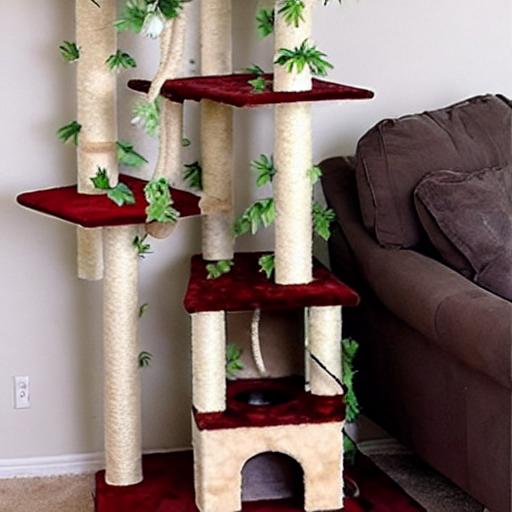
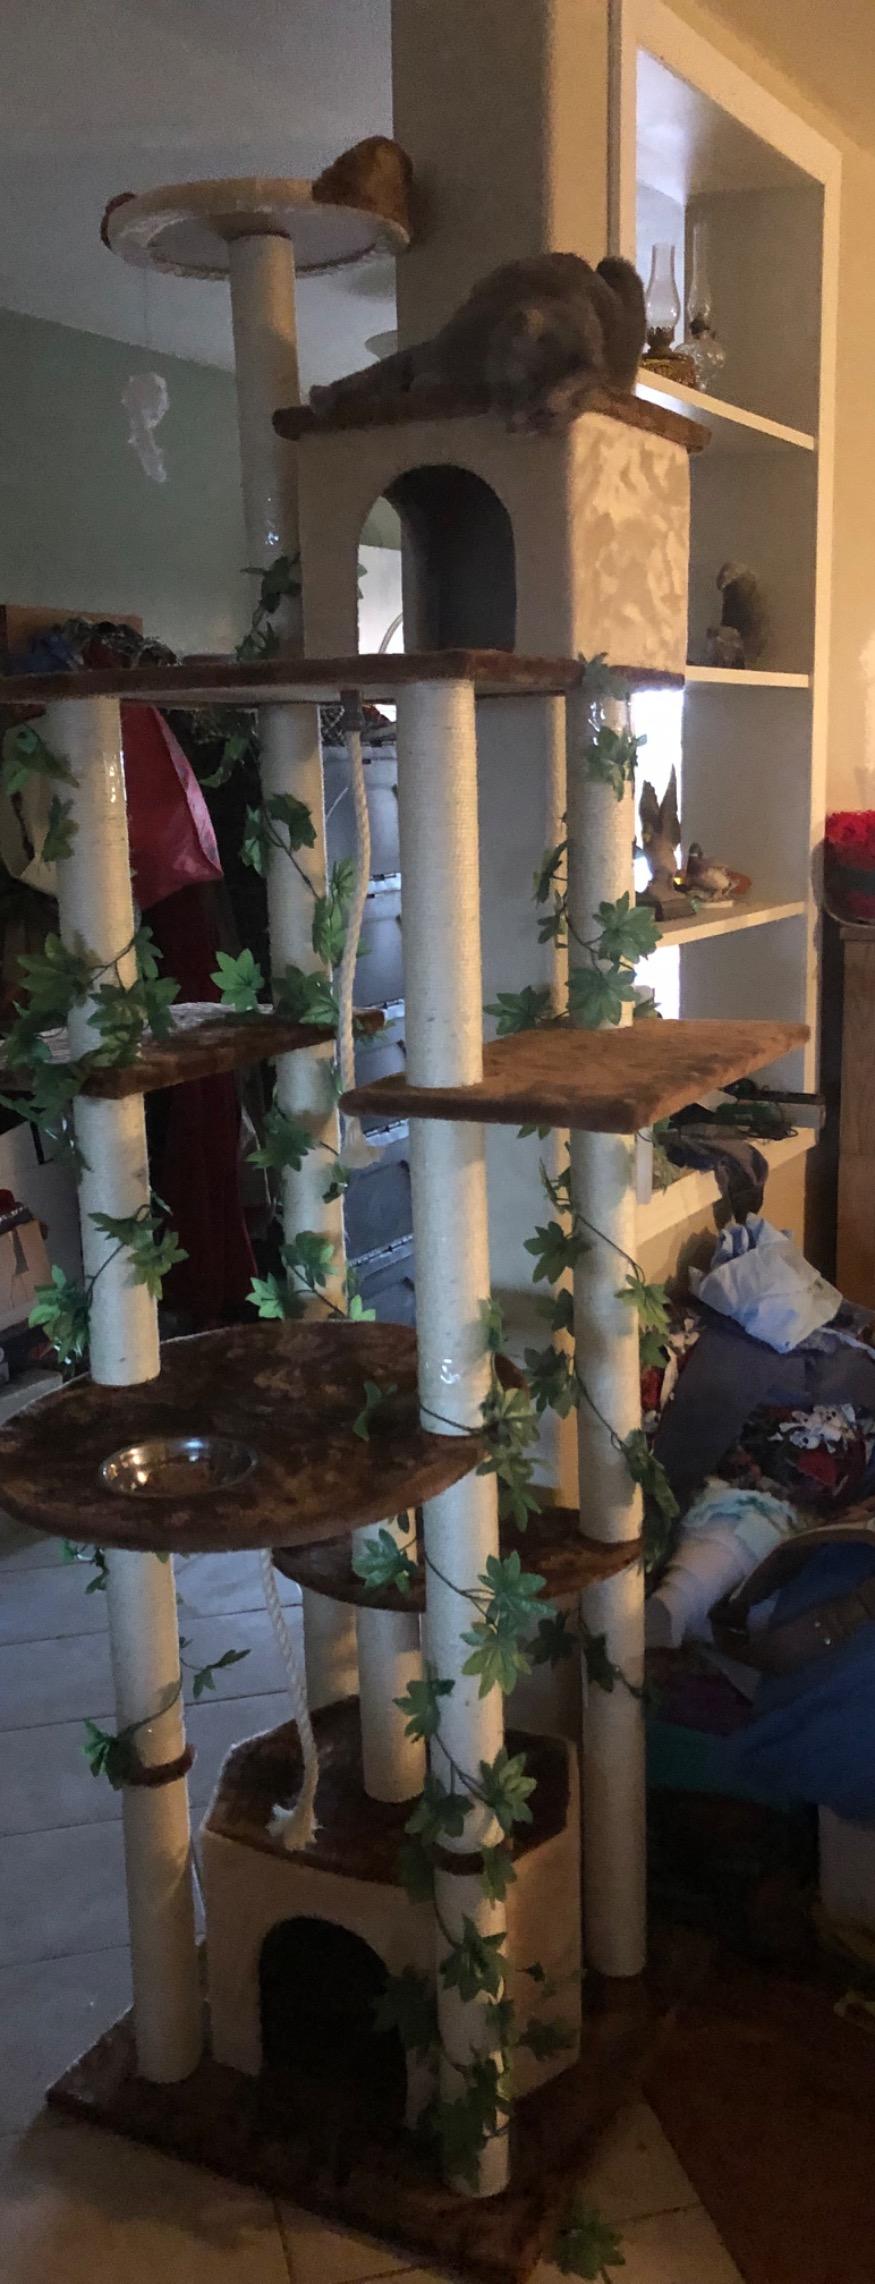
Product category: items_cat tree
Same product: no